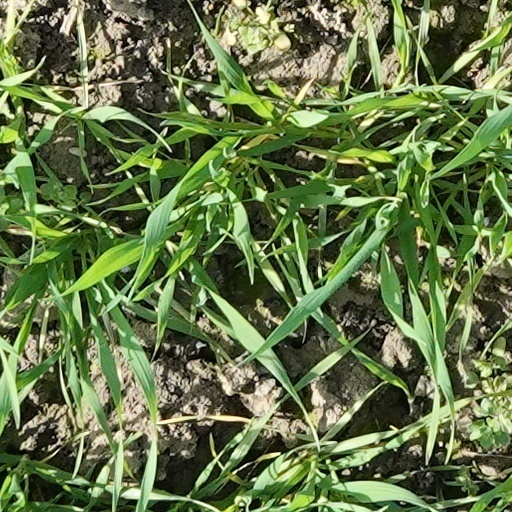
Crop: wheat